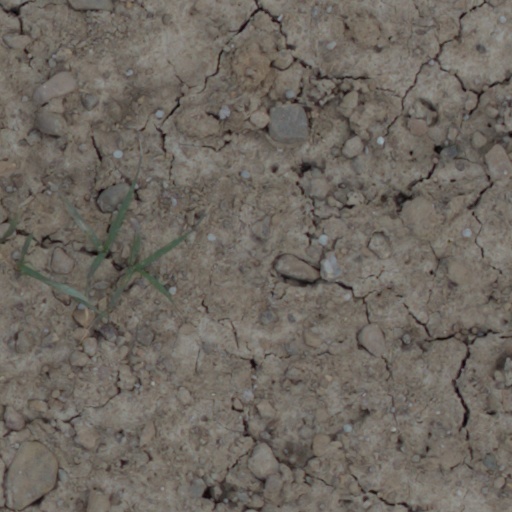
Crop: wheat